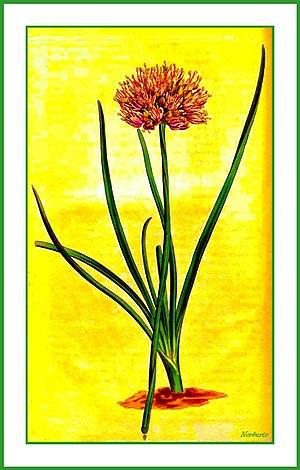
Cette liste de Tracheophyta de Bosnie-Herzégovine, ainsi que d’espèces introduites est un aperçu incomplet d’espèces de mousses, de fougères, de gymnospermes et d’angiospermes citées dans la littérature disponible en langues bosniaque, croate, serbe et serbo-croate. Cet aperçu n’inclue pas des espèces cultivées ni celles occasionnellement introduites.